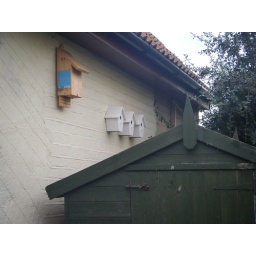
New bird and bat boxes in a remote part of the garden